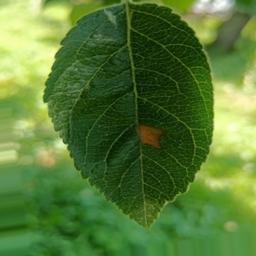
Label: Alternaria